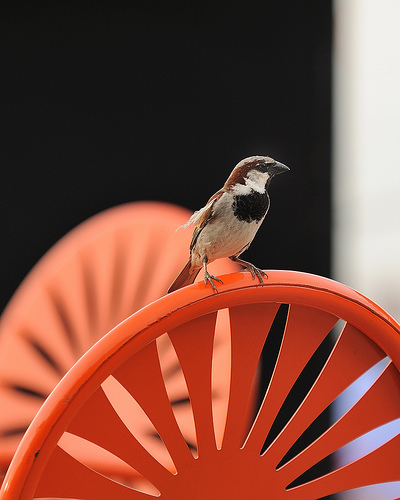
question: 見える動物はどれくらいいますか
answer: 1羽

question: 見える動物は何ですか
answer: 鳥

question: 鳥はどこにいますか
answer: 椅子の背もたれの上

question: 見える椅子の背もたれはどんな色ですか
answer: オレンジ色

question: 椅子はいくつ見えますか
answer: 2つ

question: 椅子の背もたれにはどのようにして模様をいれていますか
answer: くりぬいて

question: 鳥はどこの方向を見ていますか
answer: 右

question: 椅子以外で鳥の背景はどんな色ですか
answer: 黒色